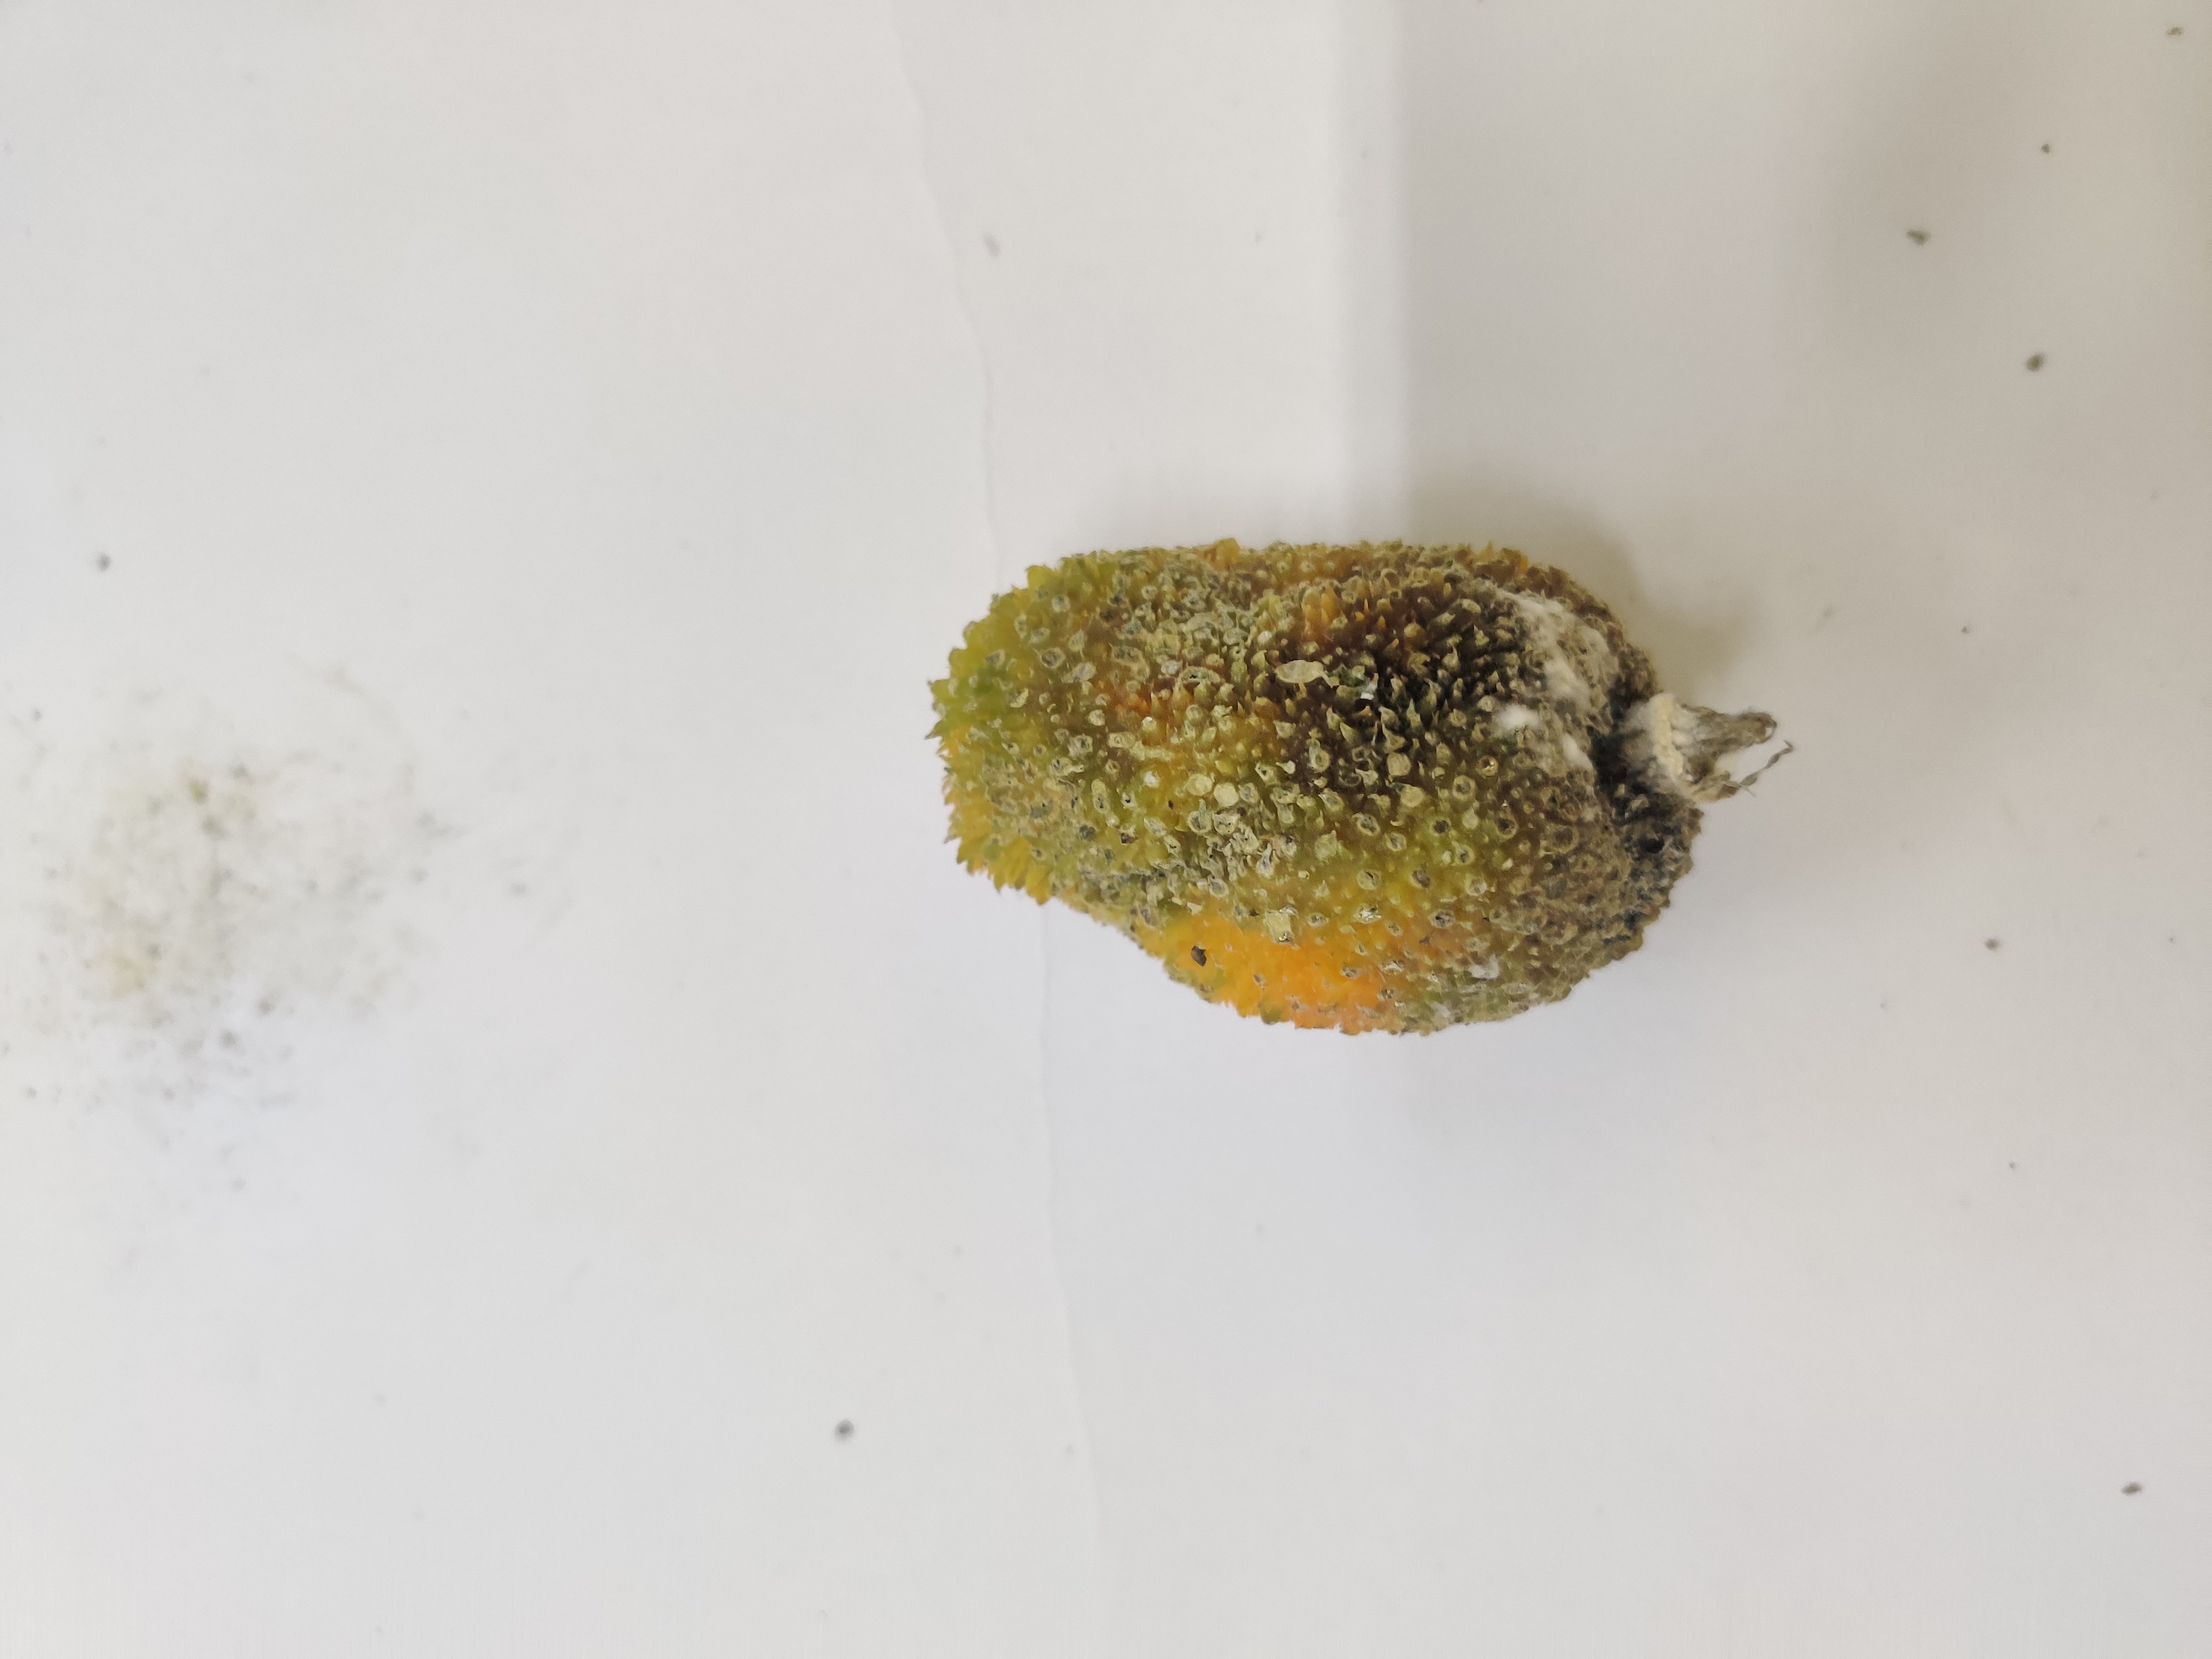
Crop: Spiny Gourd
Condition: Damaged